Jonathan Patz

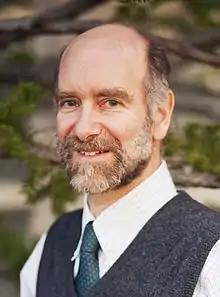
Jonathan Patz, 2013

Jonathan Alan Patz is an American academic who is a professor and John P. Holton Chair of Health and the Environment at the University of Wisconsin-Madison, where he serves as Director of the Global Health Institute. Patz also holds appointments in the Nelson Institute for Environmental Studies and the Department of Population Health Sciences at the UW-Madison. He serves on the executive committee of the Tyler Prize for Environmental Achievement and was elected in 2019 to the National Academy of Medicine.